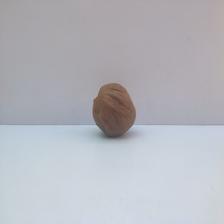
Size: Spoiled